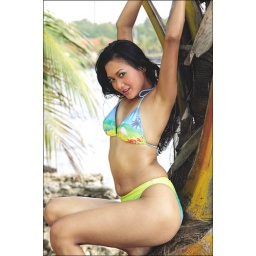
feel sexy and cute in coconut tree